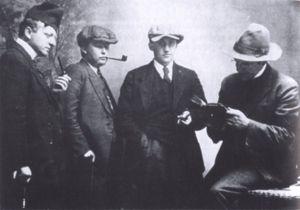
Jørgen-Frantz Jacobsen est l'un des plus célèbres écrivains féroïens.